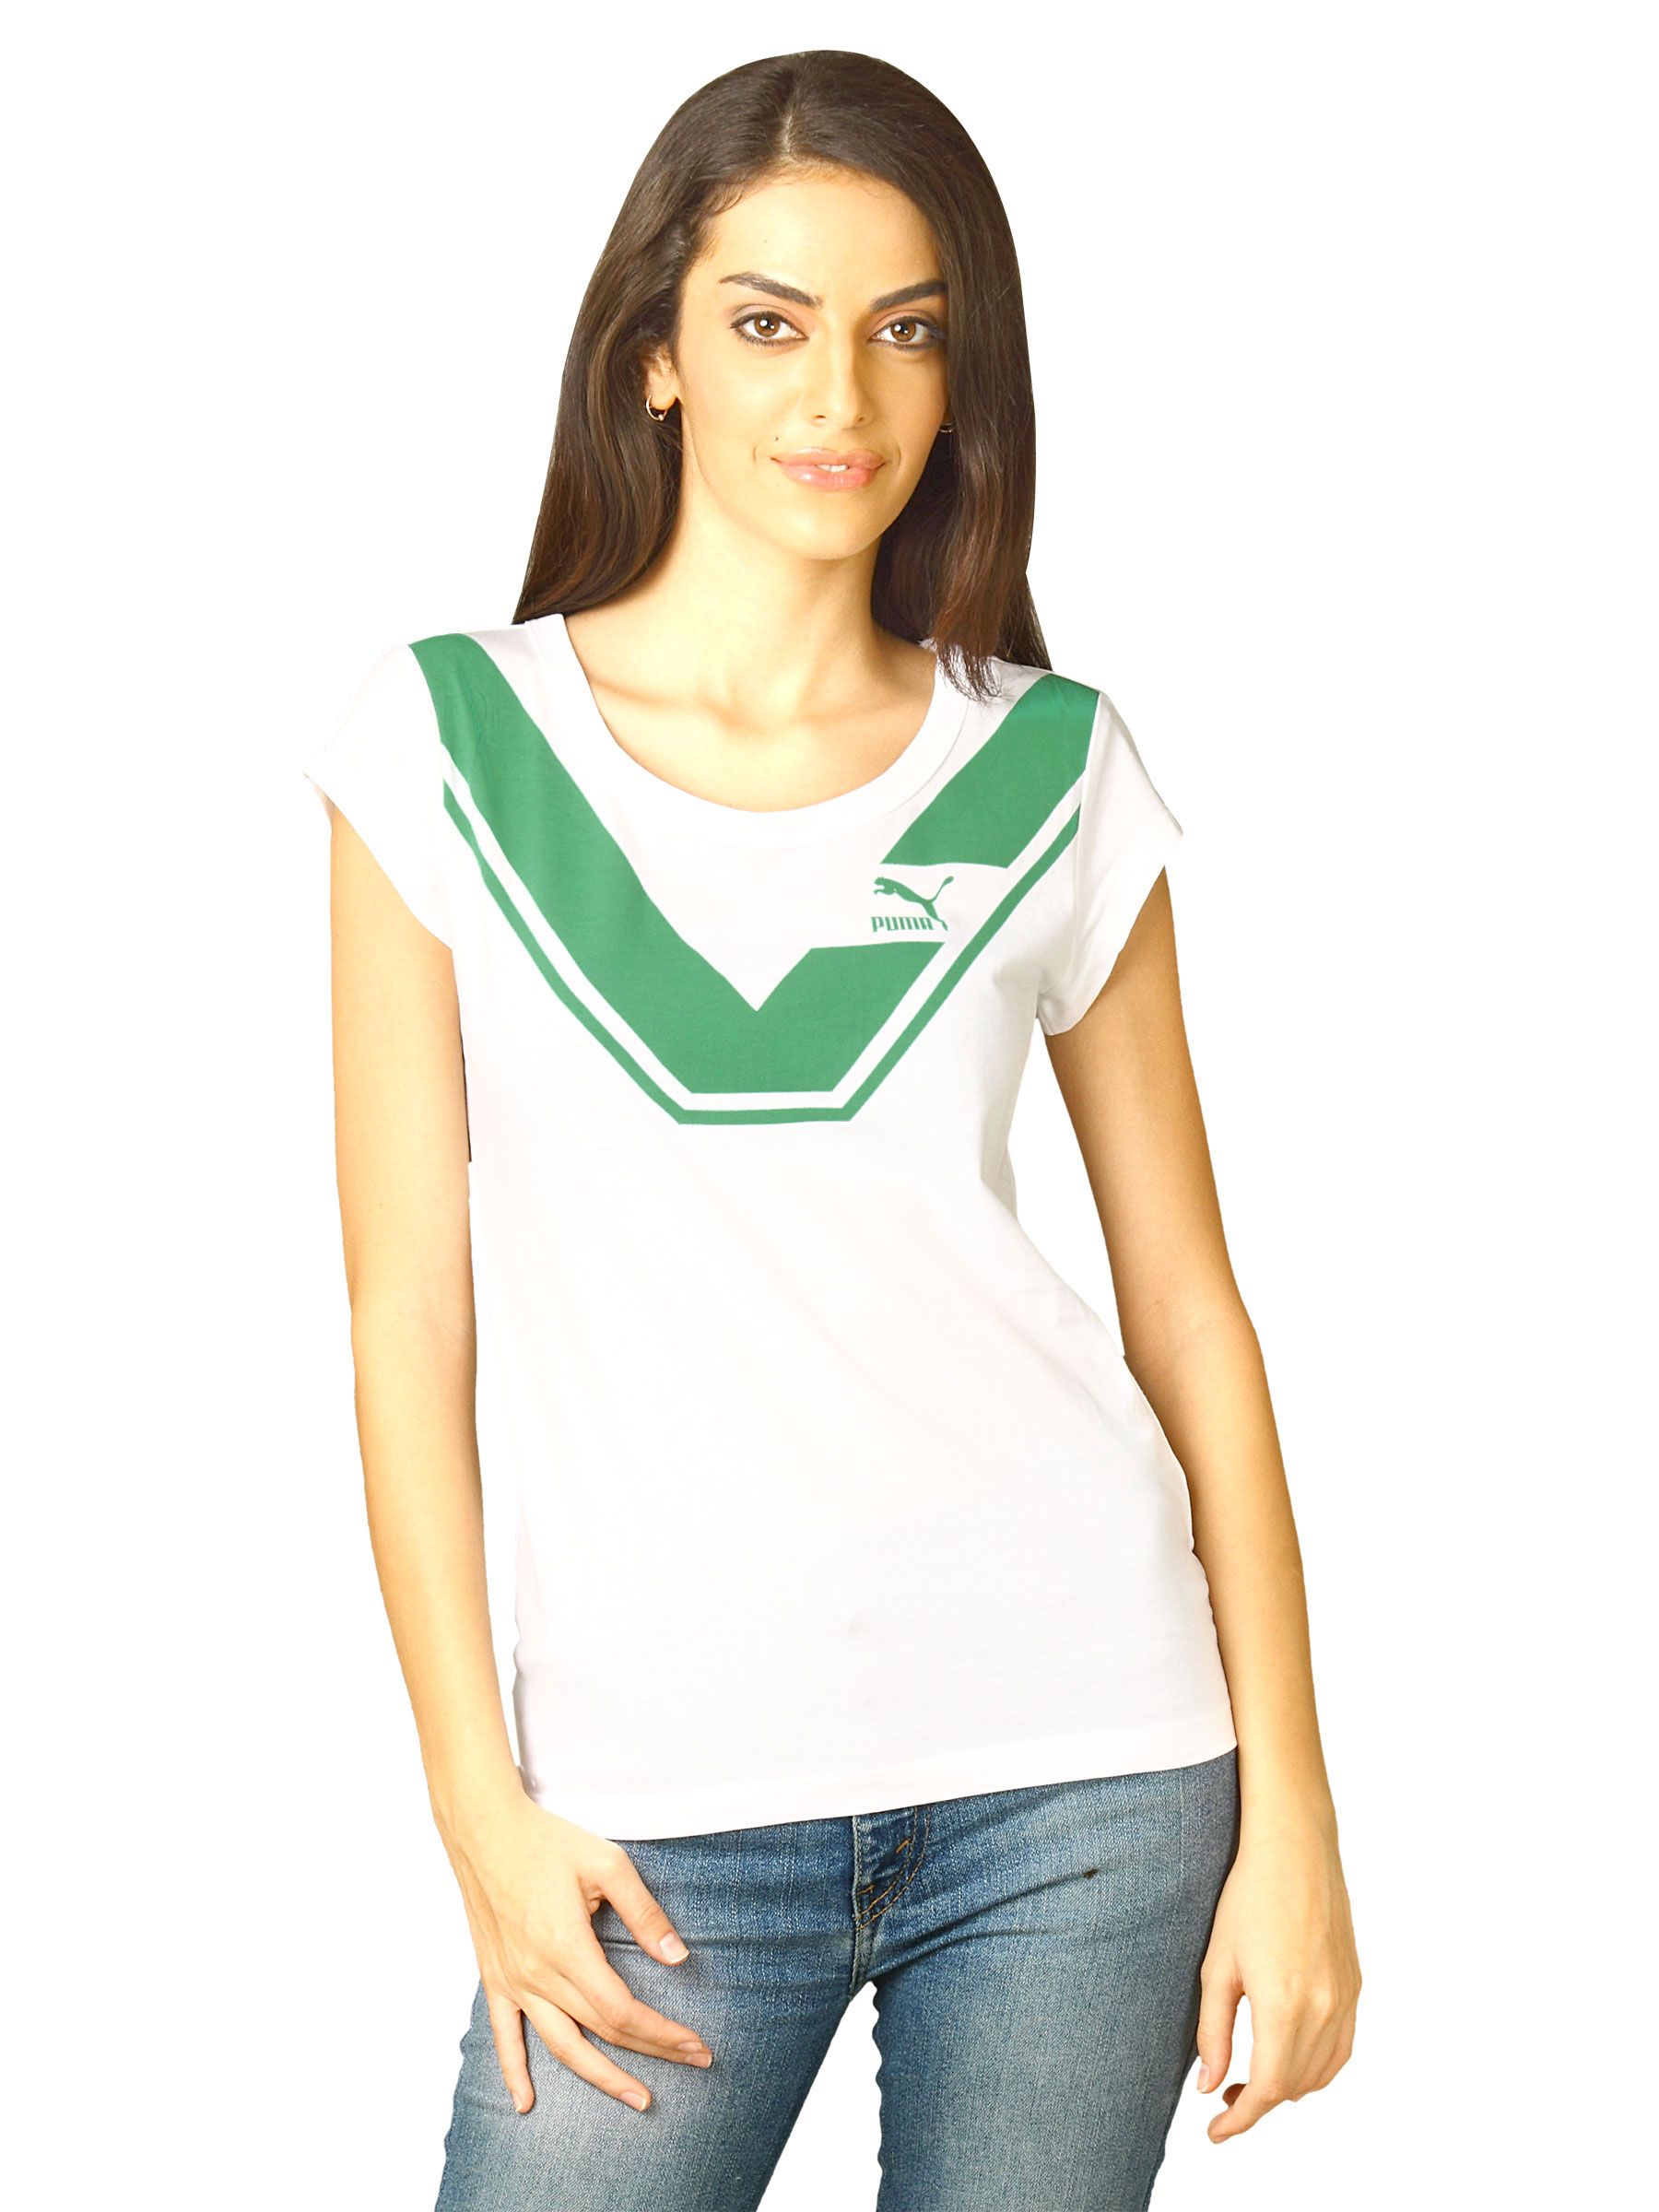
Puma Women Heroes Graphic White T-shirt
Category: Apparel / Topwear / Tshirts
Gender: Women
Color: White
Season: Fall 2011
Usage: Casual